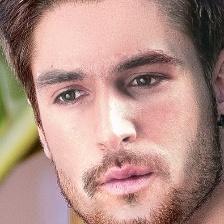
Label: faces